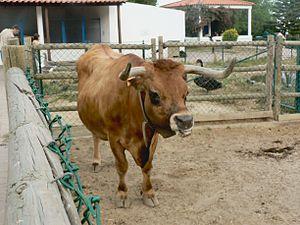
La barrosã ou barrosão est une race bovine autochtone du Portugal. Elle partage de nombreux points communs avec la race cachena dont elle est une version plus grande.
Le Portugal est un pays où l'élevage bovin joue un rôle mineur.